Airedale Terrier

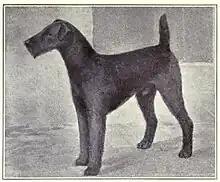
Airedale Terrier circa 1915

The first imports of Airedale Terriers to North America were in the 1880s. The first Airedale to come to American shores was named Bruce. After his 1881 arrival, Bruce won the terrier class in a New York dog show.